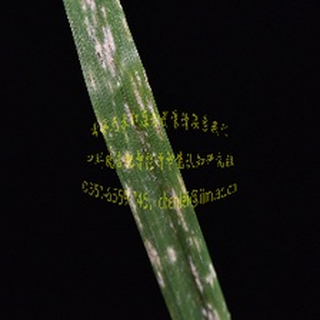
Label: wheat_mildew